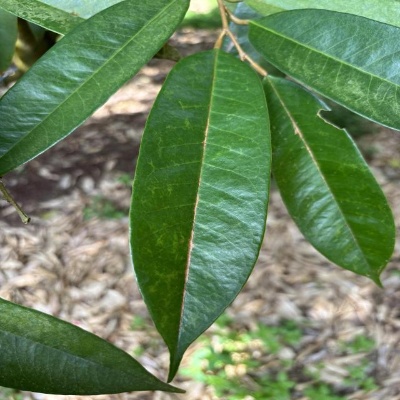
Label: Leaf_Healthy